Pacific Airlines

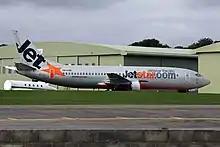
A retired Boeing 737-400 of Jetstar Pacific. All JPA Boeing 737 airframes were retired by 2013 as a part of the carrier's fleet modernisation.

Pacific Airlines was established in December 1990 and began operations in April 1991 with a start-up capital of US$2.47 million. It was the first carrier to be established in Vietnam following reforms that permitted foreign investment in the country's airlines. Pacific Airlines operated chartered cargo flights to Thailand, Pakistan and France in cooperation with AOM French Airlines. In 1993, prior to the lifting of the US embargo against Vietnam, the airline signed a deal with United Airlines that would have involved the training of Pacific Airlines' personnel and that had provisions for cooperation on US–Vietnam services.